Anna Munch

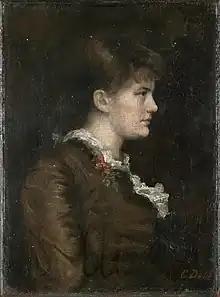
Portrait of Anna Dahl by her sister Cecilie (1877)

Anna Munch née Dahl (4 August 1856 – 29 November 1932) was a Norwegian novelist and dramatist whose works address conflicts between the sexes, frequently based on her own experience of marriage and divorce. After a difficult relationship with her first husband Peter Munch, she met the much younger writer Sigurd Mathiesen whom she later married. Her early novel "Kvinder. Et Stykke Udviklingshistorie. Kristiania-fortælling" (Women. A Piece on Development History. Christiania Tale, 1892) is about women artists. Her principal work, the novel "Glæde" (Joy, 1904), presents a sensitive description of the utopian world of childhood.